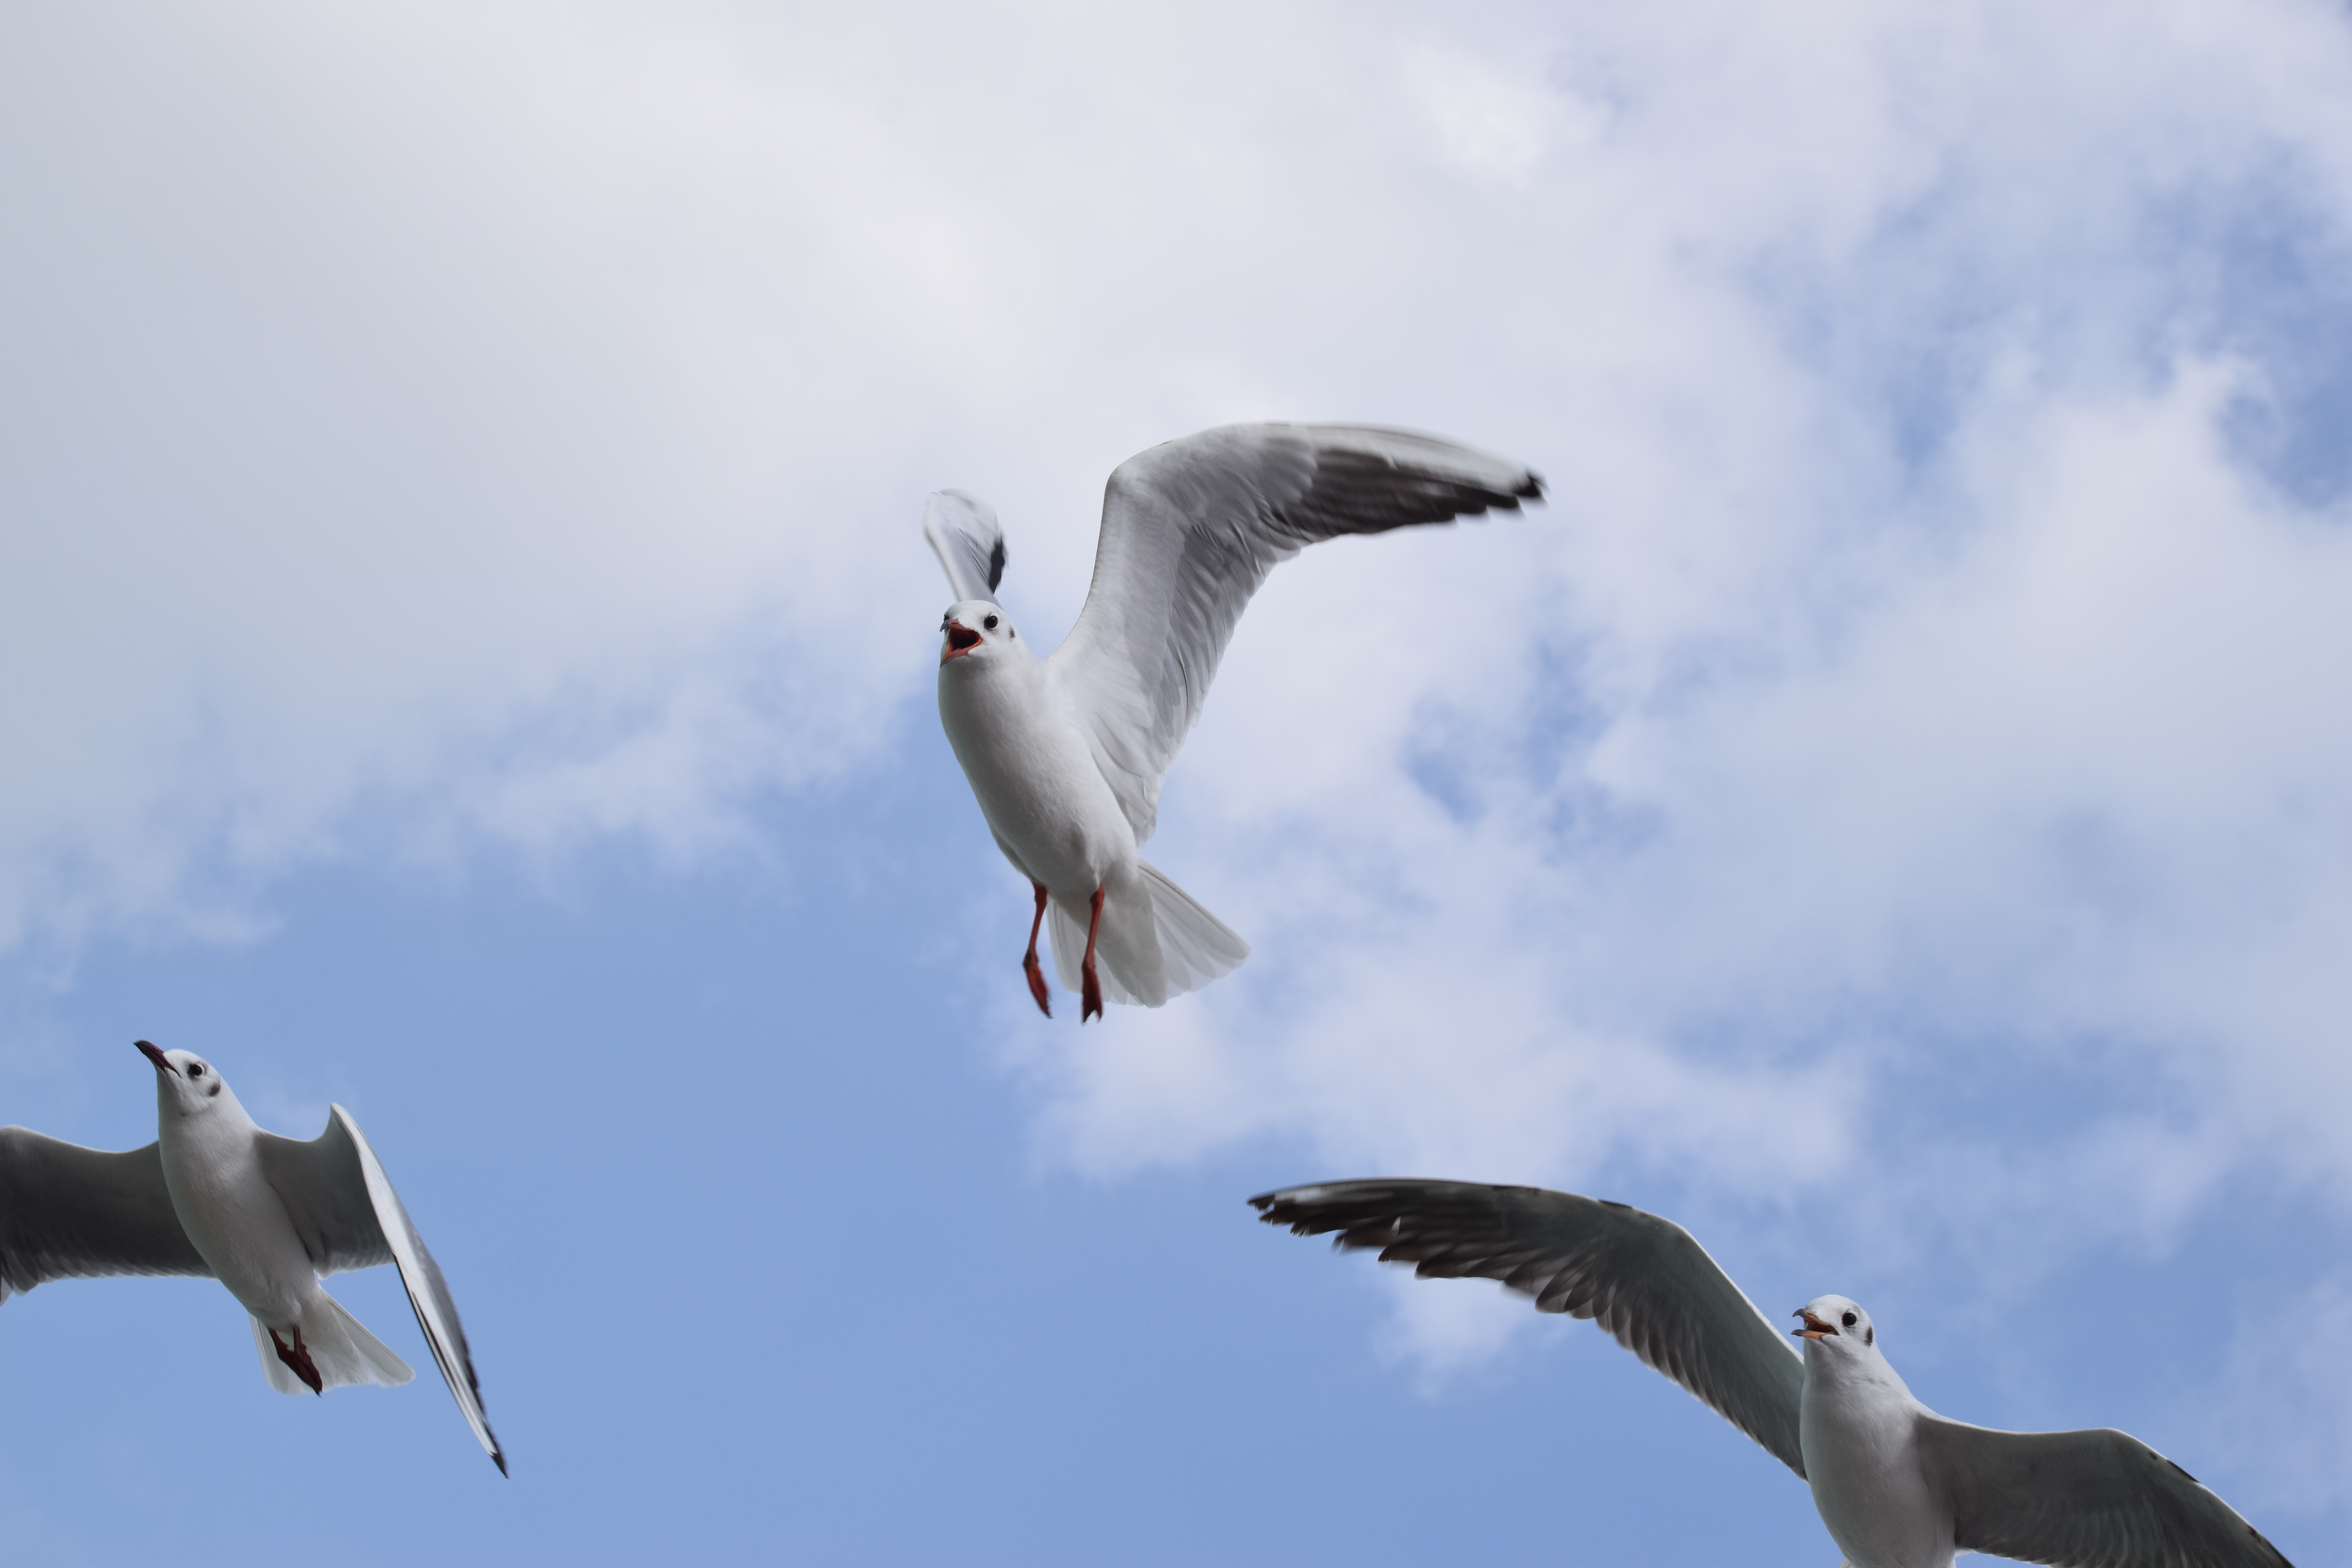
seagull, sky, bird, fly, gull, seabird, beak, european herring gull, fauna, flight, charadriiformes, wing, great black backed gull, feather, wildlife, cloud, albatross, bird migration